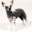
Label: dog